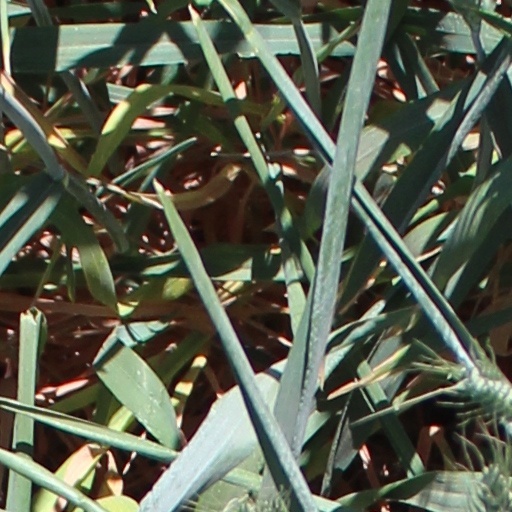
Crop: wheat